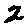
Label: 2